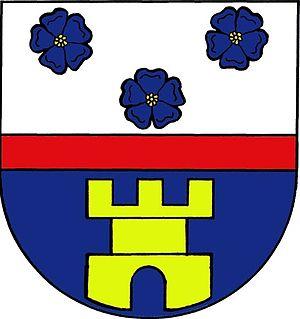
Košťálov est une commune du district de Semily, dans la région de Liberec, en République tchèque. Sa population s'élevait à 1 653 habitants en 2019.